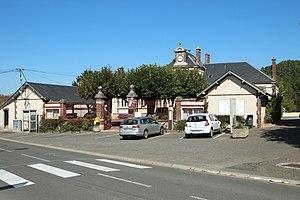
Mairie de Bailleau-Armenonvilleen France.
Bailleau-Armenonville est une commune française située dans le département d'Eure-et-Loir, en région Centre-Val de Loire.